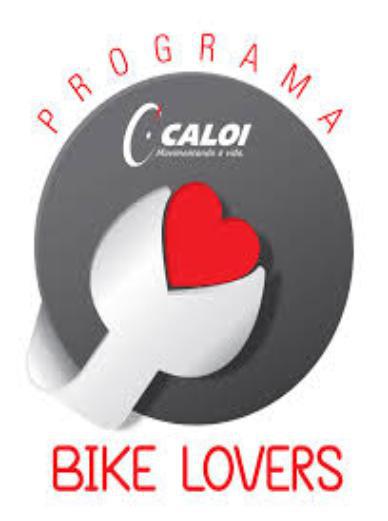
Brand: Caloi
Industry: Transportation